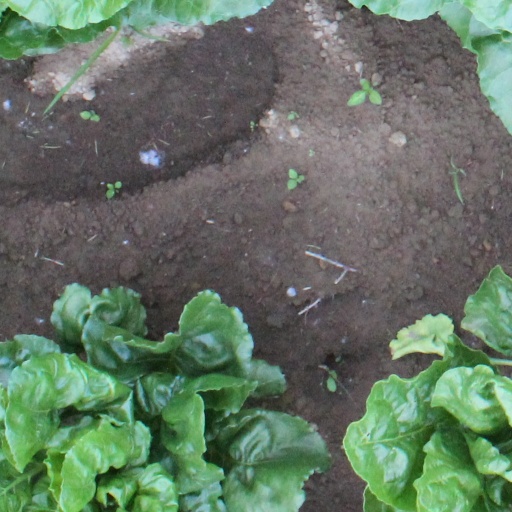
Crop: sugar beet